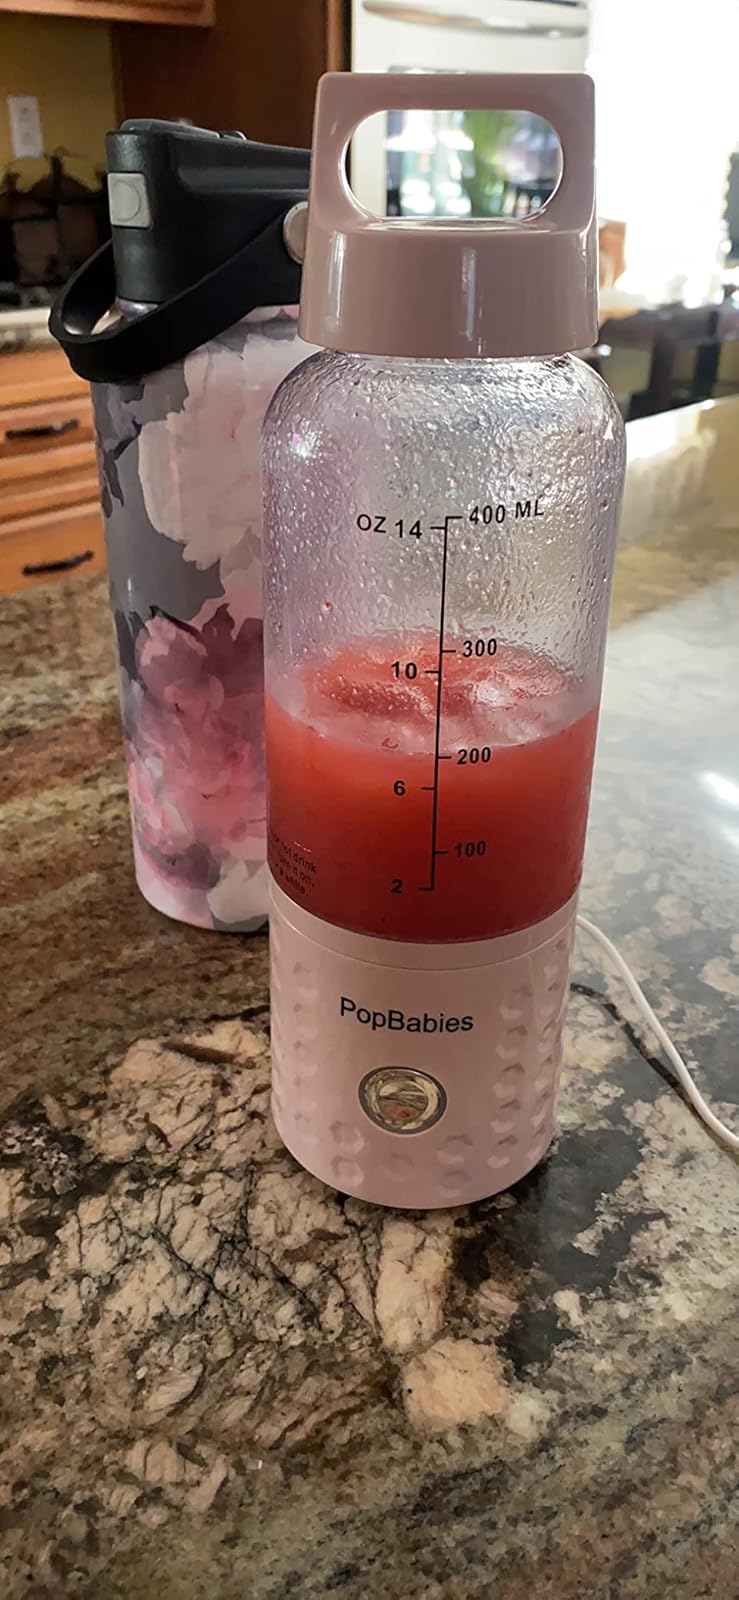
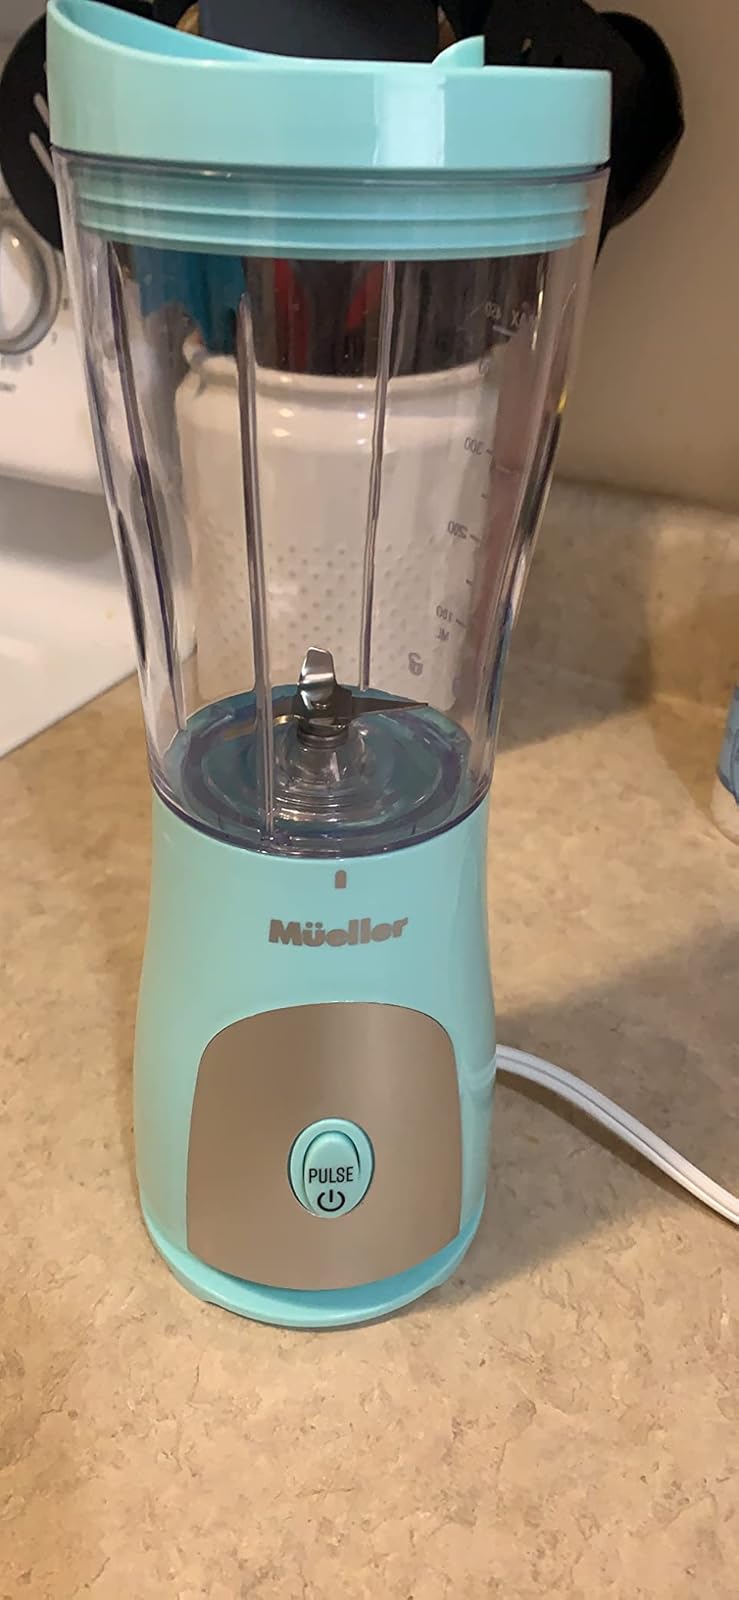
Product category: items_blender
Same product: no